History of the bikini

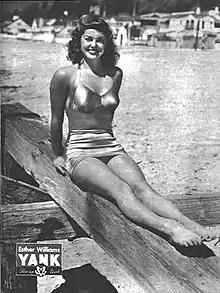
A pin-up of Esther Williams from a 1945 issue of "Yank, the Army Weekly"

By the 1930s, necklines plunged at the back, sleeves disappeared and sides were cut away and tightened. With the development of new clothing materials, particularly latex and nylon, through the 1930s swimsuits gradually began hugging the body, with shoulder straps that could be lowered for tanning. Women's swimwear of the 1930s and 1940s incorporated increasing degrees of midriff exposure. Coco Chanel made suntans fashionable, and in 1932 French designer Madeleine Vionnet offered an exposed midriff in an evening gown. They were seen a year later in "Gold Diggers of 1933". The Busby Berkeley film "Footlight Parade" of 1932 showcases aquachoreography that featured bikinis. Dorothy Lamour's "The Hurricane" (1937) also showed two-piece bathing suits.